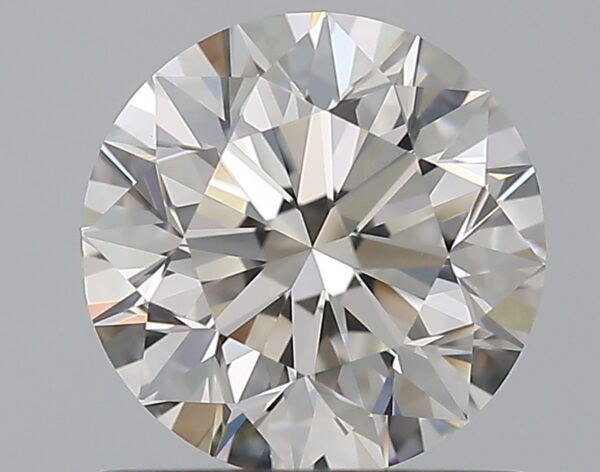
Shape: round
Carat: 1
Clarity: VS1
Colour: G
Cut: EX
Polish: EX
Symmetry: EX
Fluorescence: N
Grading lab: GIA
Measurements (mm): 6.28 x 6.34 x 4.02